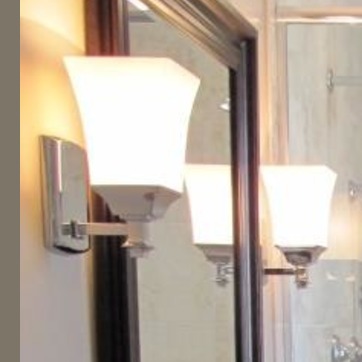
Material: mirror